New York State Route 23

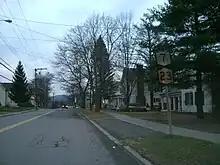
Old shields on NY 7 and NY 23 in Oneonta

The two routes serve as Oneonta's main street, following Chestnut and Main streets across the city's western and central areas. Along the way, NY 7 and NY 23 pass Hartwick College and serve Oneonta's central business district. NY 23 breaks from NY 7 just northeast of downtown to follow James F. Lettis Highway, a four-lane divided highway, south into the southern half of the city. As it heads south on the arterial, it connects to Interstate 88 (I-88) at an interchange on the northern bank of the Susquehanna River. NY 28—which overlaps with I-88 from Oneonta to exit 17 northeast of the city—leaves the freeway here, following NY 23 across the river to a large commercial district on the south bank. NY 28 leaves NY 23 here to proceed to the southwest while NY 23 goes eastward past several large strip malls and big-box retailers on its way out of both Oneonta and Otsego County.